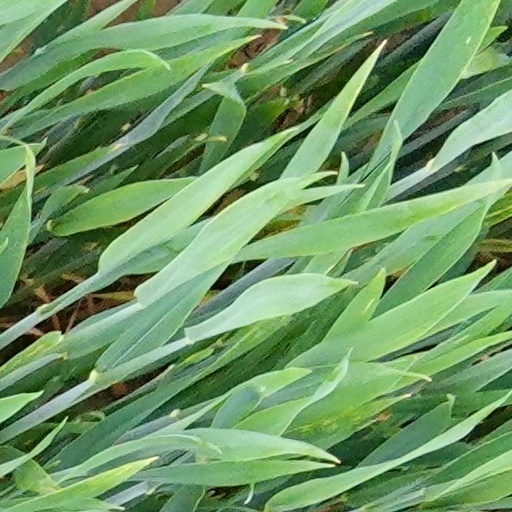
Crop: wheat